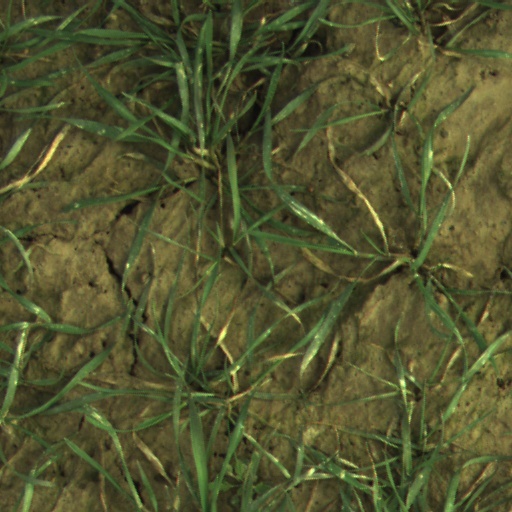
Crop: wheat